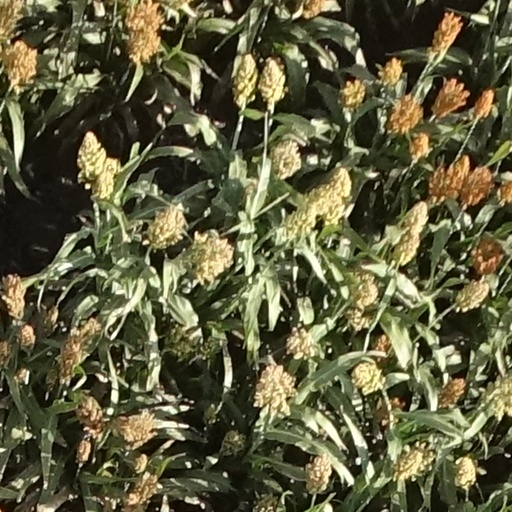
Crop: sorghum